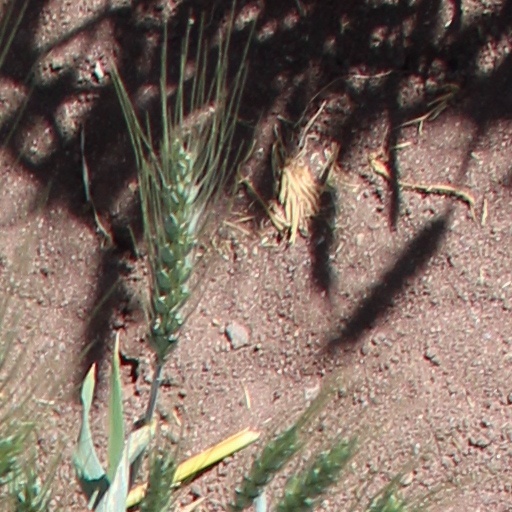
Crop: wheat